RS-25

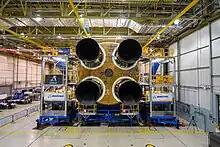
Aft view of the bottom of the Space Launch System's core stage with four RS-25 engines attached, at the Michoud Assembly Facility in Building 103, on 7 November 2019.

During the period preceding final Space Shuttle retirement, various plans for the remaining engines were proposed, ranging from them all being kept by NASA, to them all being given away (or sold for US$400,000–800,000 each) to various institutions such as museums and universities. This policy followed changes to the planned configurations of the Constellation program's Ares V cargo-launch vehicle and Ares I crew-launch vehicle rockets, which had been planned to use the RS-25 in their first and second stages respectively. While these configurations had initially seemed worthwhile, as they would use then-current technology following the shuttle's retirement in 2010, the plan had several drawbacks: